Allen Dial House

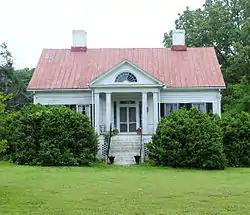
Allen Dial House, April 2012

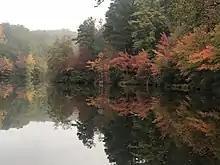

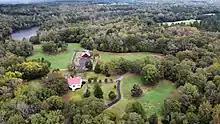

Allen Dial House, located on Cedar Valley Farm, is a historic home located near Laurens, Laurens County, South Carolina. It was built about 1855, and is a -story, rectangular frame dwelling sheathed in narrow width weatherboard in a vernacular interpretation of the Greek Revival style. It sits on a high stuccoed masonry foundation. The front facade features a pedimented portico supported by four paired and fluted pillars. Also on the property is a rectangular one-story outbuilding, originally a kitchen.